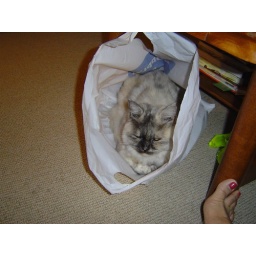
Pepper in a plastic bag